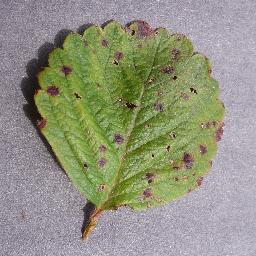
Label: Strawberry___Leaf_scorch